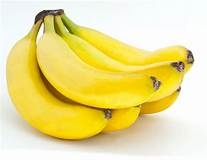
Label: banana